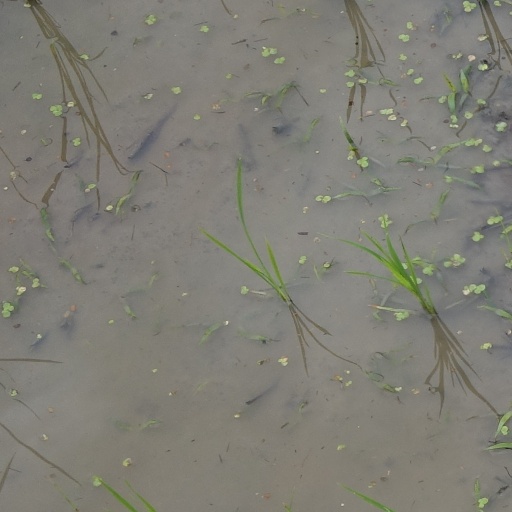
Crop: rice